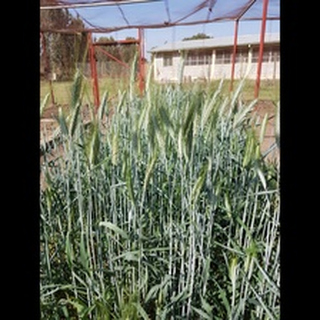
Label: healthy_wheat